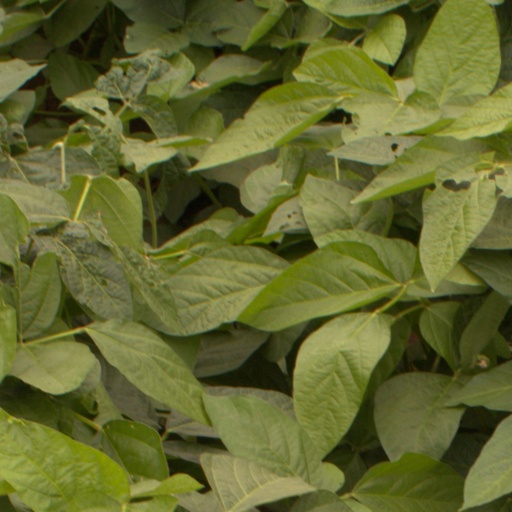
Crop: soybean